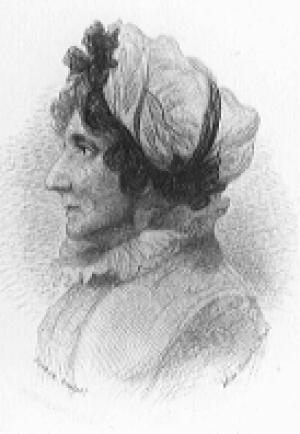
Anna Laetitia Barbauld était une célèbre poétesse romantique, essayiste et auteur de littérature pour enfants anglaise.